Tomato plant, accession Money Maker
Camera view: tilt-top (135 deg); turntable rotation: 60 degrees
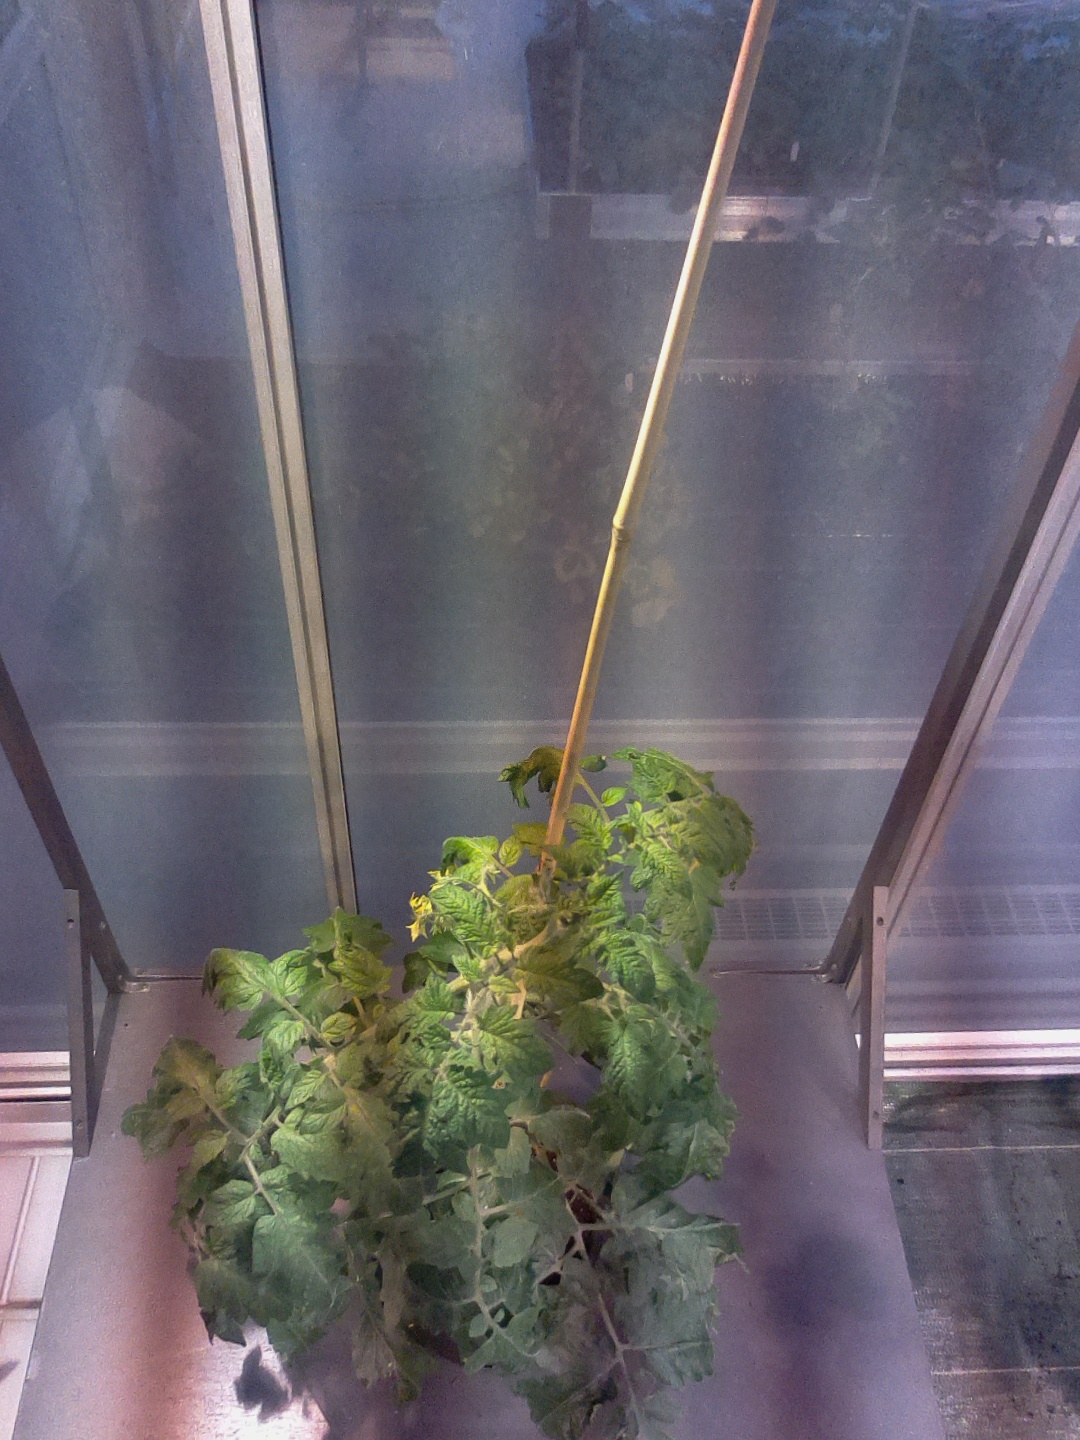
BBCH growth stage 65: Full flowering, 50%-60% of flowers open, first petals falling